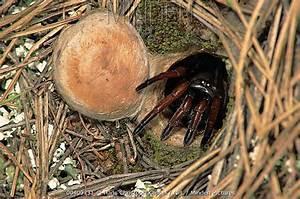
spider